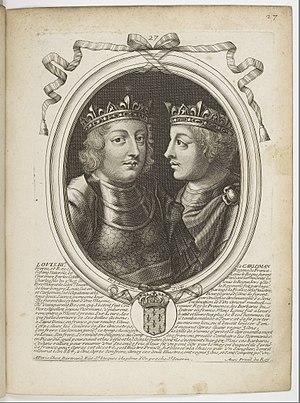
Les augustes représentations de tous les rois de France, depuis Pharamond jusqu'à Louis XIV,... avec un abrégé historique sous chacun, contenant leurs naissances, inclinations et actions plus remarquables pendant leurs règnes